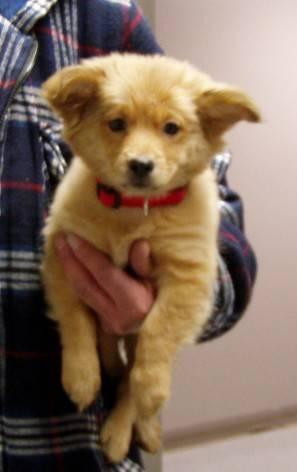
dog